Love Among the Ruins (film)

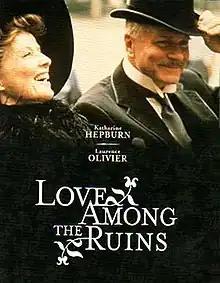
DVD cover

Love Among the Ruins is a 1975 American made-for-television romantic comedy film directed by George Cukor and starring Katharine Hepburn and Laurence Olivier that premiered on ABC on March 6, 1975.